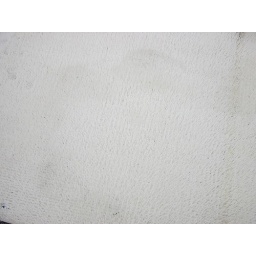
plastic strands sheets, with soft surface under and water spreading system....